Urban exploration

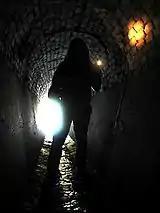
Storm drain outfall in Saint Paul, Minnesota

Catacombs such as those found in Paris, Rome, Odessa, and Naples have been investigated by urban explorers. Some consider the Mines of Paris, comprising many of the tunnels that are not open to public tours, including the catacombs, the "Holy Grail" due to their extensive nature and history. Explorers of these spaces are known as cataphiles.